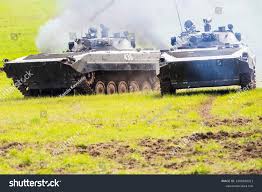
Label: BMP